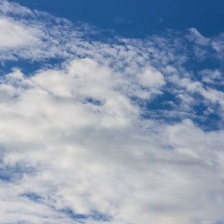
Cloud type: Altostratus